Khanjani

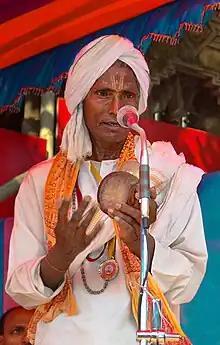
Man playing Khanjani during the "Rukuna Ratha Jatra" of Lingaraja, Bhubaneswar, Odisha

Khanjani is a percussion musical instrument, a variety of Daf, found in West Bengal & Odisha.